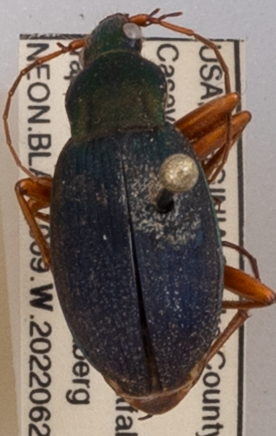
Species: Chlaenius aestivus
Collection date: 2022-06-28
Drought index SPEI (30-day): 0.17
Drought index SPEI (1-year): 0.142
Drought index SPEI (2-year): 0.51